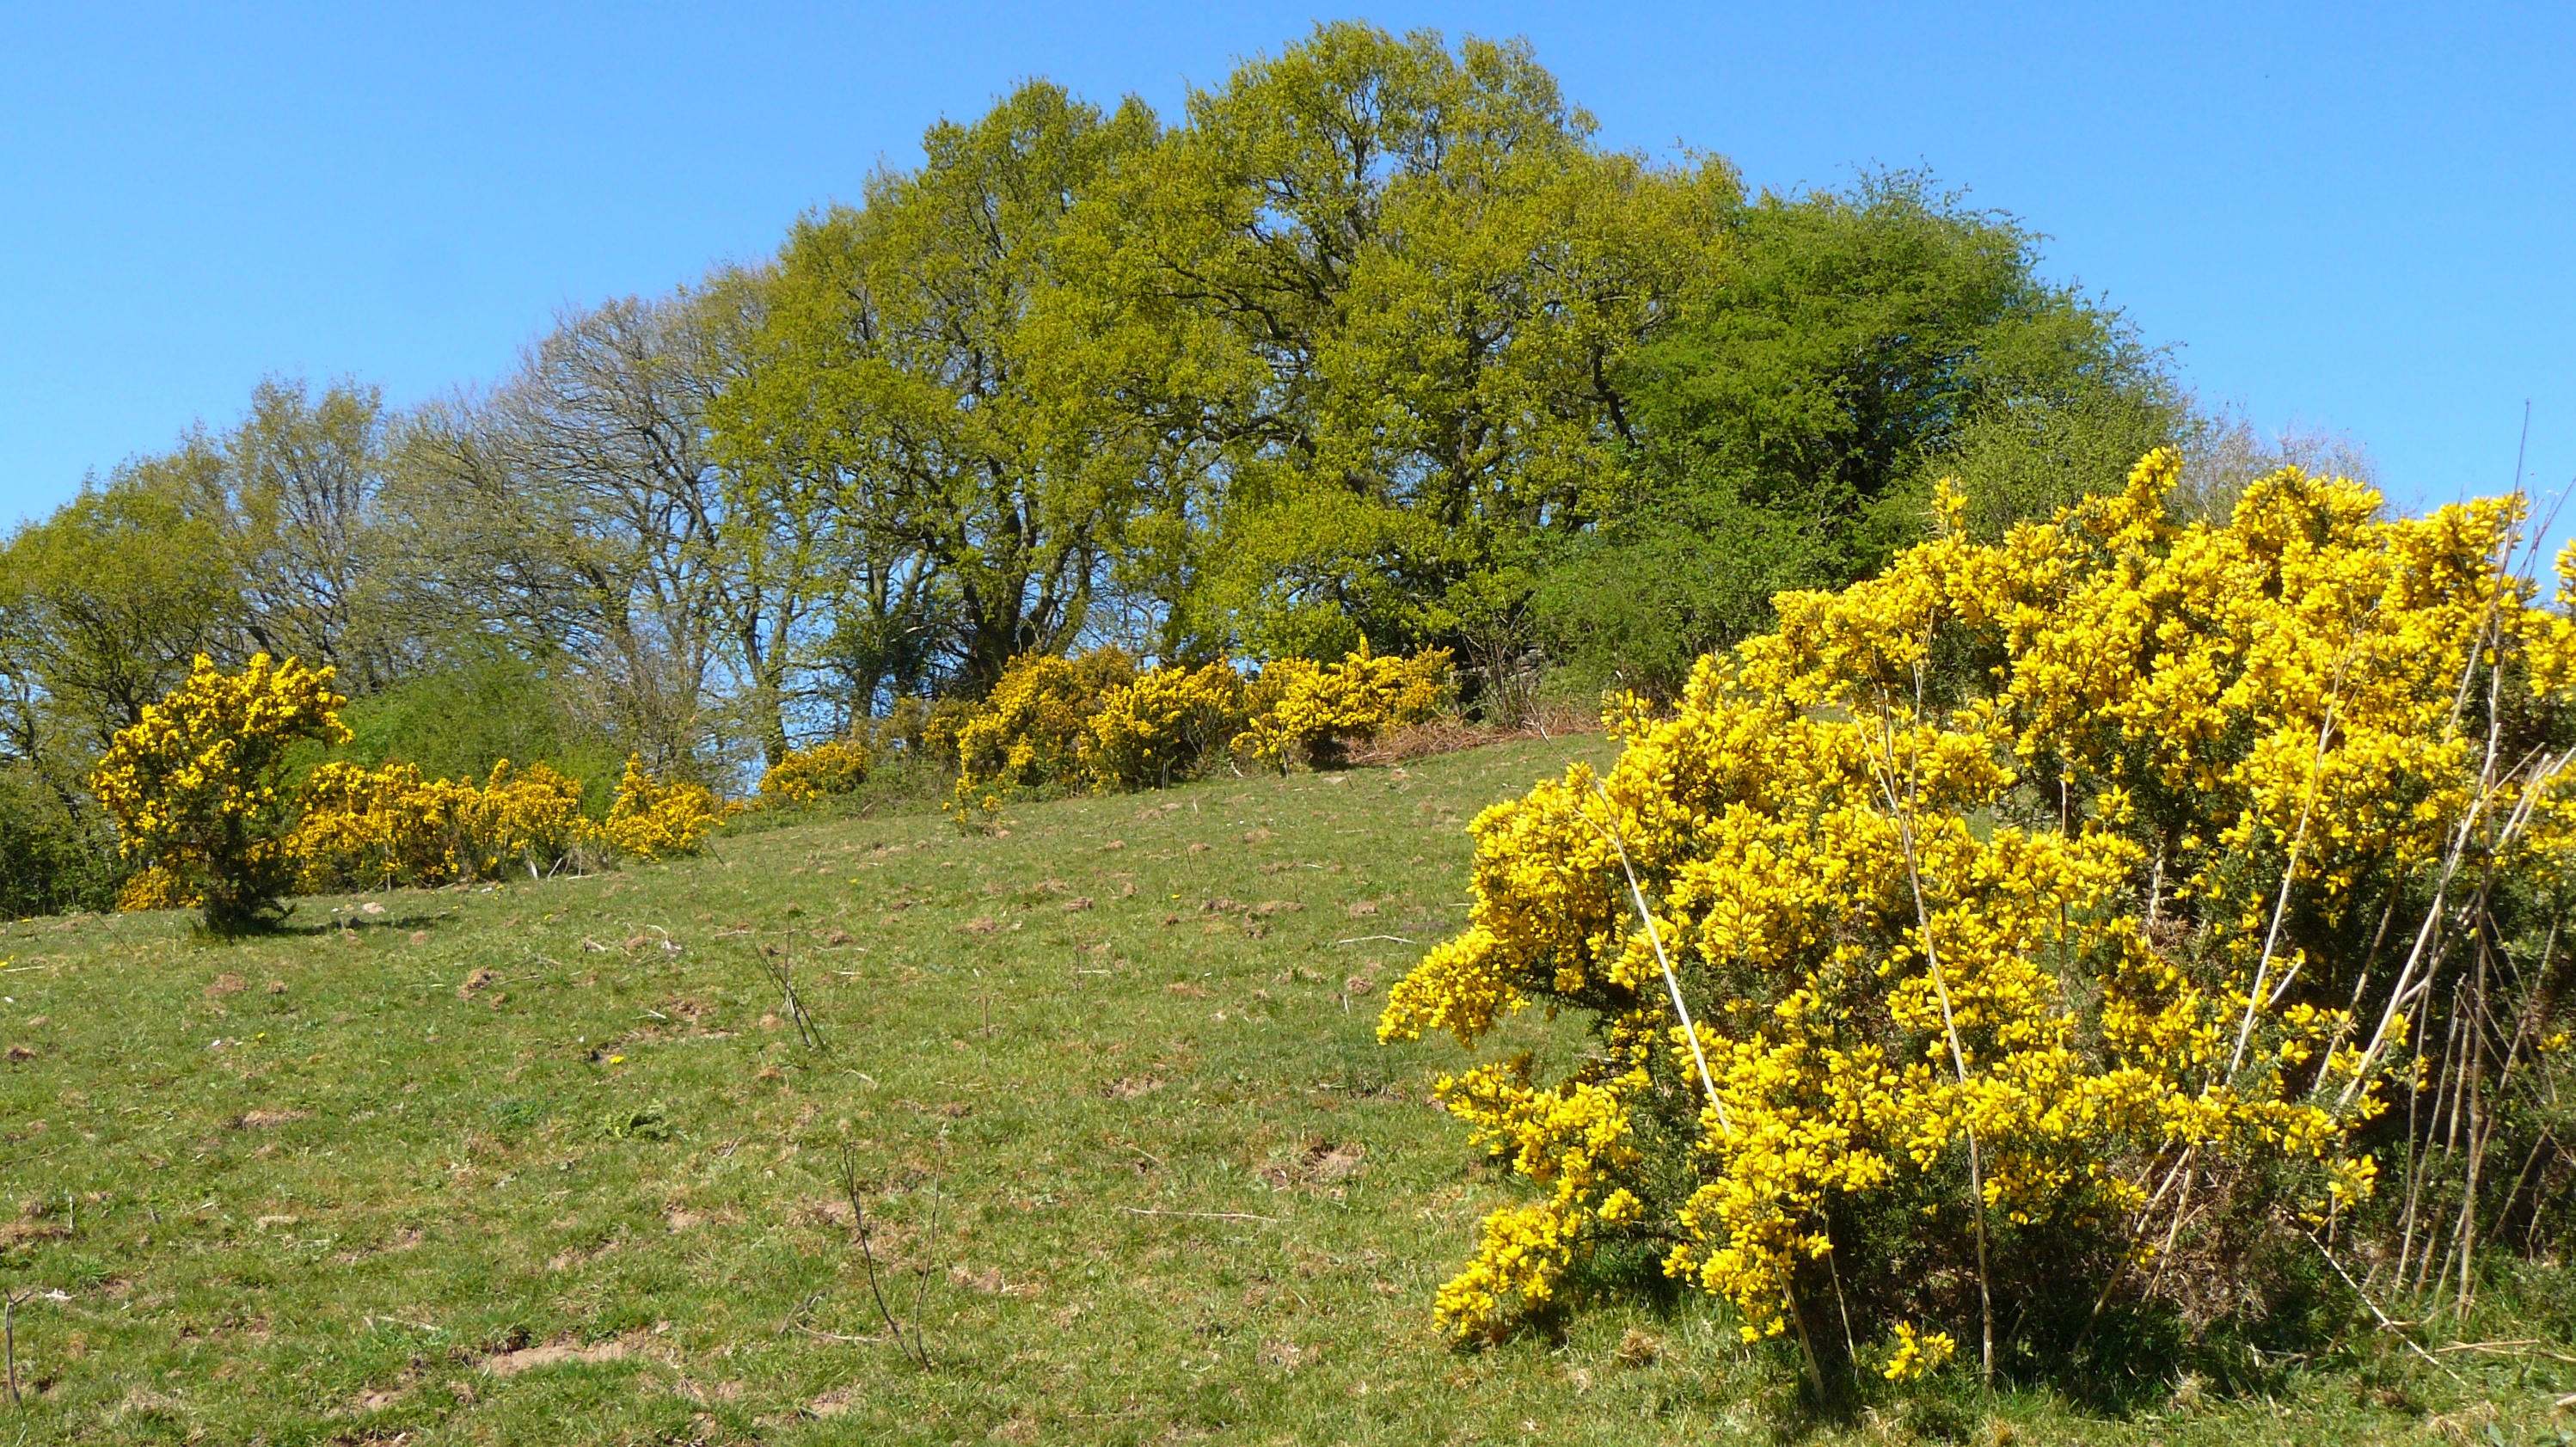
natural, plant, tree, flower, vegetation, natural landscape, yellow, spring, woody plant, meadow, grass, flowering plant, shrubland, wildflower, plant community, shrub, pasture, mimosa, landscape, prairie, field, goldenrod, grassland